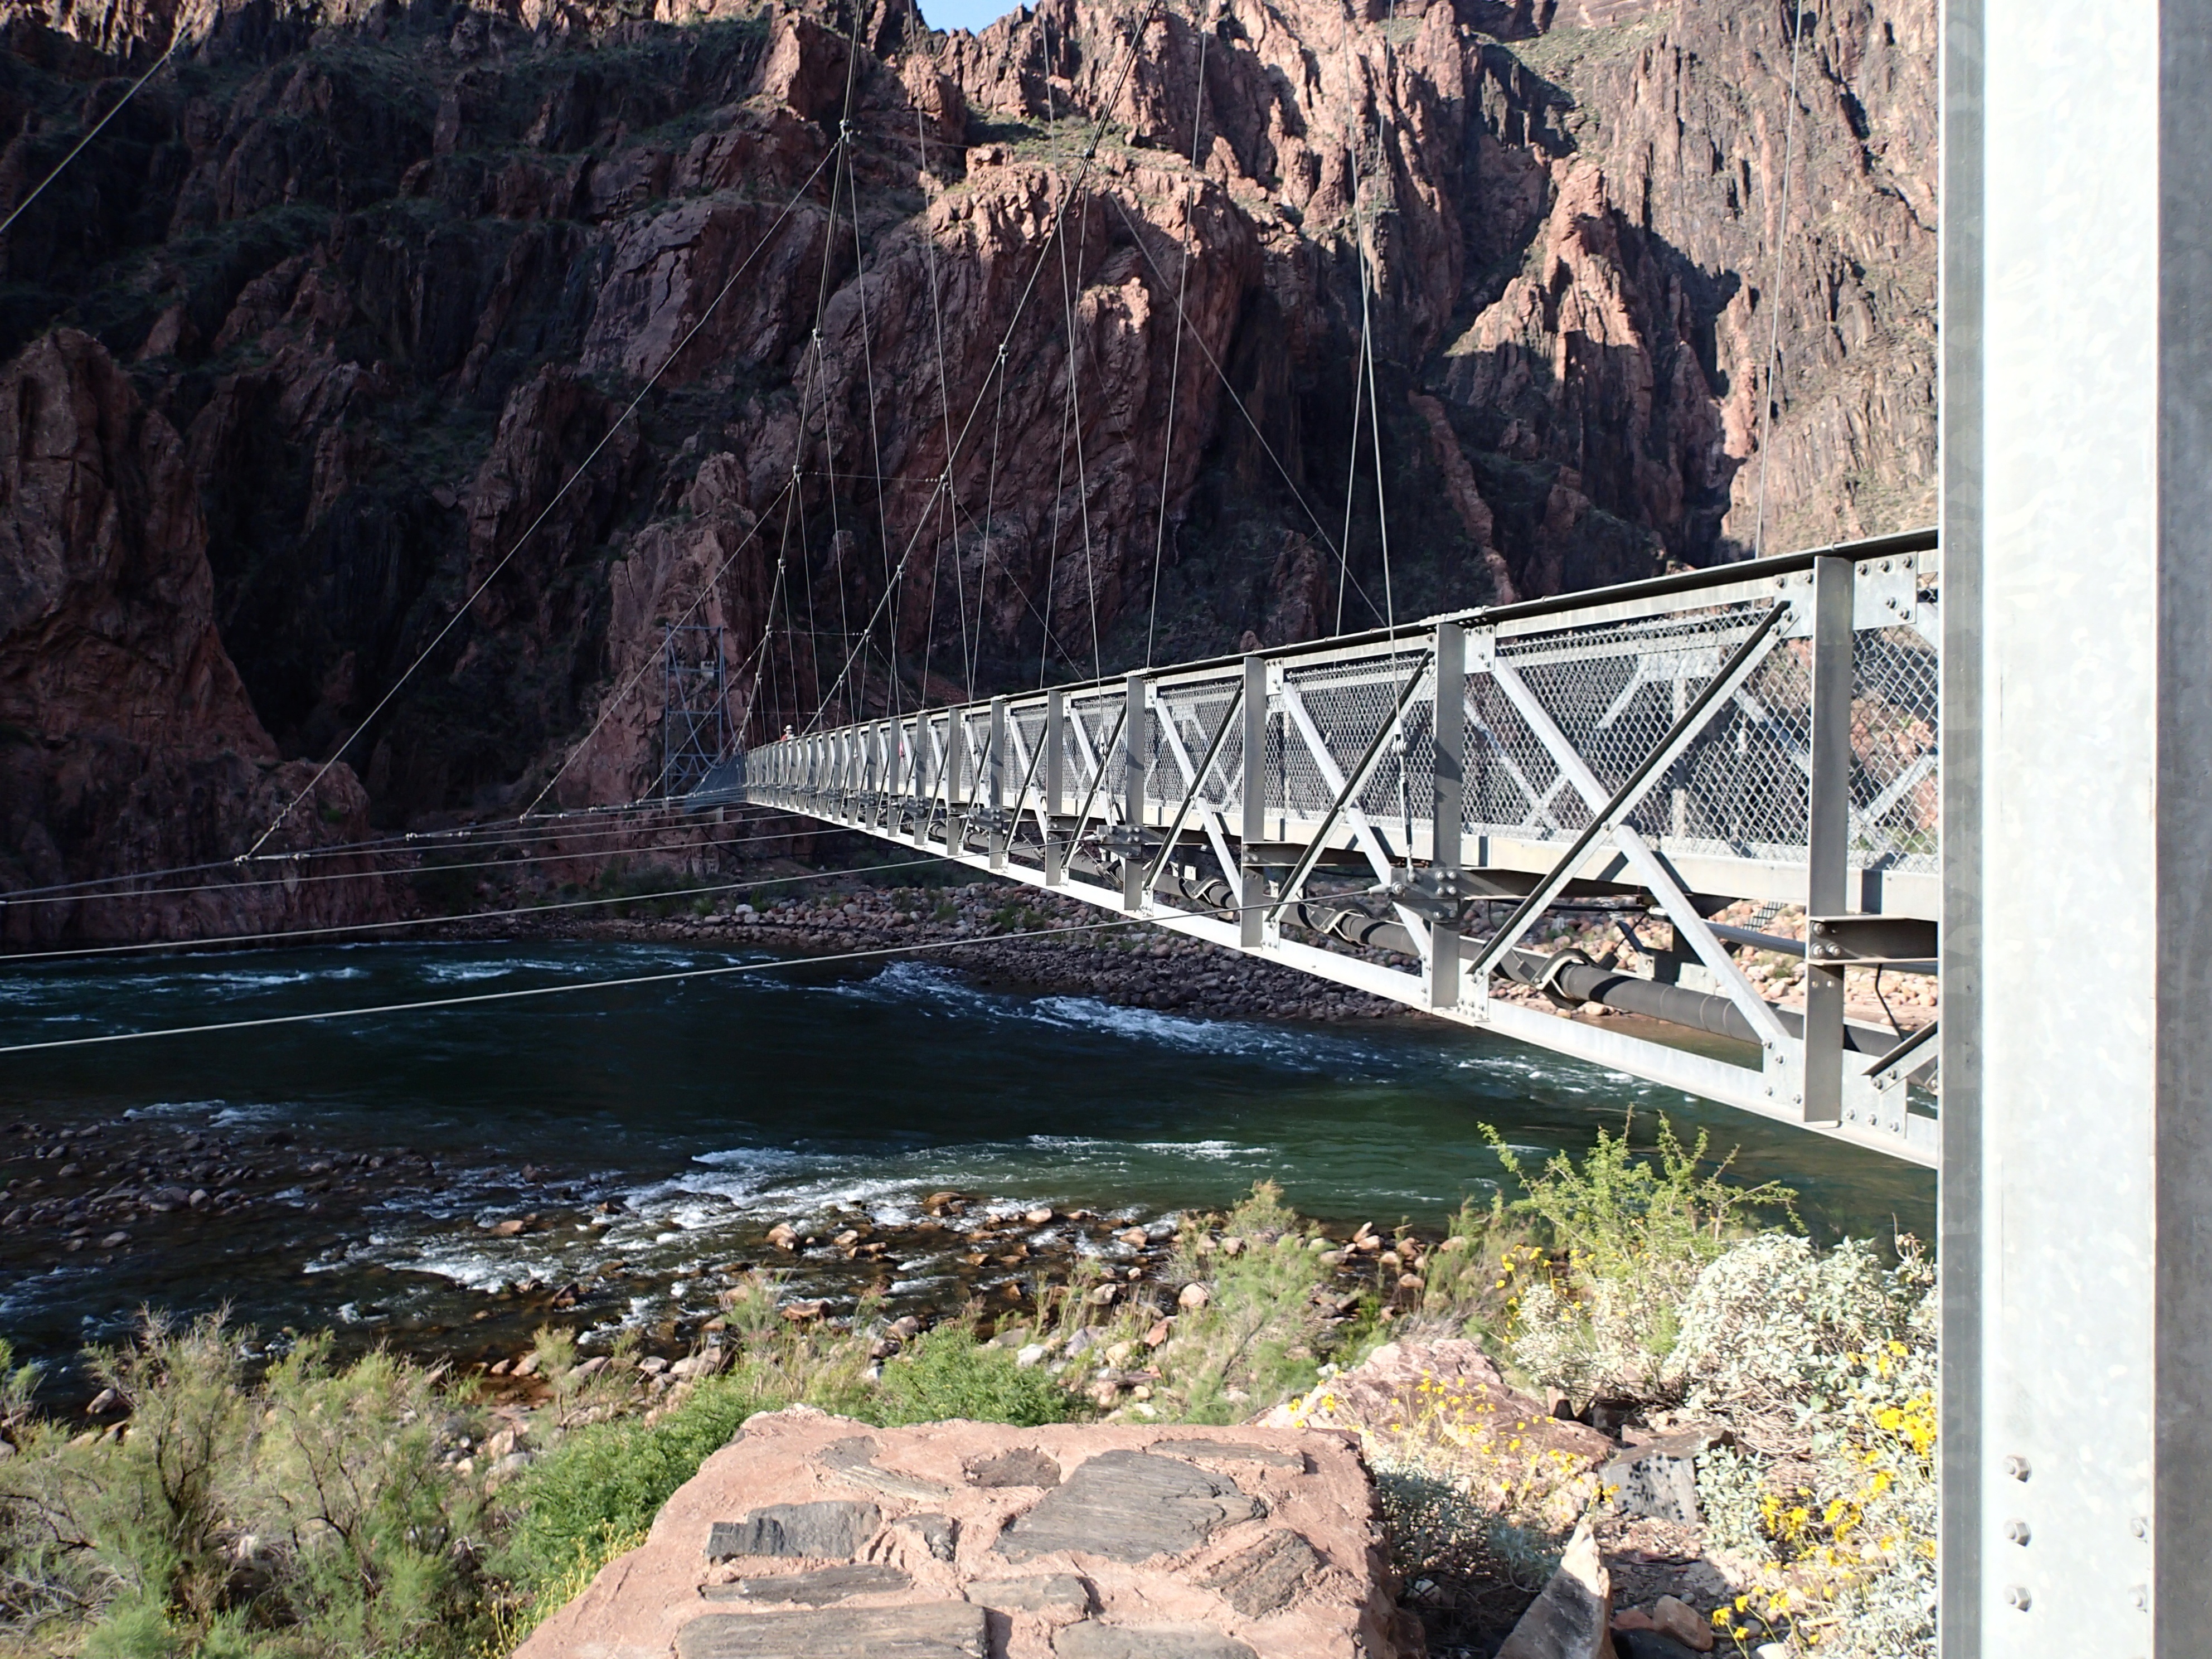
rock, bridge, river, geology, infrastructure, grandcanyon, nonbuilding structure